Hatfield, South Yorkshire

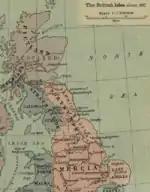
Section from Shepherd's map of the British Isles about 802 AD showing the kingdom of Northumbria

Hatfield (called Heathfield historically) is an ancient settlement and a palace of the Northumbrian Kingdom called Meicen, (or Meigen).